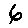
Label: 6